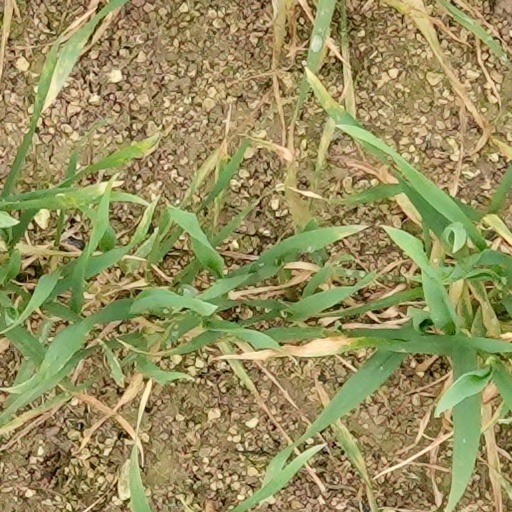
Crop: wheat